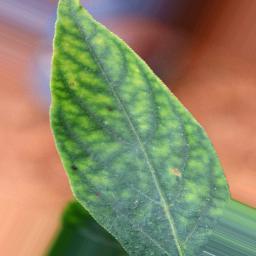
Label: nutritional